South African Class 10E

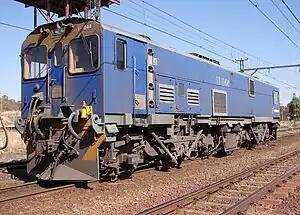
No. 10-044 at Klerksdorp, North West, 23 August 2007

In 1985 and 1986, the South African Railways placed fifty Class 10E electric locomotives with a Co-Co wheel arrangement in mainline service.